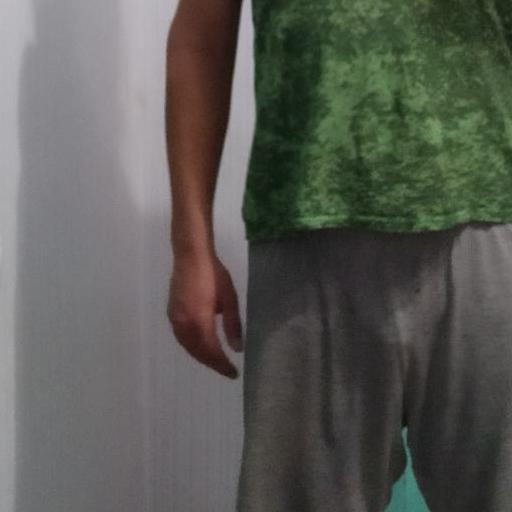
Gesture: no_gesture